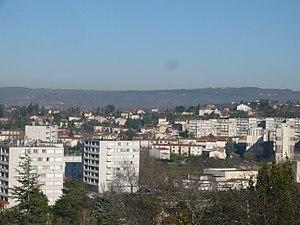
Castres est une commune française, unique sous-préfecture du département du Tarn et chef-lieu de l'arrondissement de Castres, en région Occitanie.